Leptoceratops

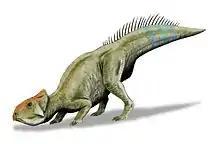
Life restoration

The skull of "Leptoceratops" is similar to "Protoceratops" in general form, but is lower and longer and uniquely lacks a crest at the back of the skull to make a prominent frill. The complete skulls known range from long in CMN 8889 to long in CMN 8887, with respective mandibles and long. Extrapolating the complete CMN skulls to the preserved material of AMNH 5205 and UWGM-200 gives lengths of and respectively. The skull bones of CMN 8889 are fused suggesting it is an adult, while those of CMN 8887 and UWGM-200 are unfused indicating they may not yet be fully grown. There is no horn on the unlike more derived ceratopsians, nor on the . Unlike "Protoceratops" there are no teeth in the of the snout, though there are 17 teeth in both the and . There is a large ridge above the teeth on the maxilla, which would have supported a large muscled cheek pouch to assist in shredding large amounts of vegetation. As in other ceratopsians, the of the cheek are flared to the side and are capped by an ossification, the , which is unique for the group. The bone, which forms an eyebrow in ornithischians, is only small and loosely positioned within the eye socket. The bones of the rear skull, which in "Protoceratops" are elongated to form a frill and bear fenestrae, are reduced and solid in "Leptoceratops". The anatomy of the braincase of "Leptoceratops" is similar to that of "Montanoceratops" with minor differences, including a restricted neck to the , an unsplit ridge on the , and an elevated articulation for the palate on the . The cranial nerves of "Leptoceratops" have the same arrangement patterns as those of "Montanoceratops", "Triceratops" and "Chasmosaurus mariscalensis". bones are known in "Leptoceratops", only otherwise preserved in specimens of "Centrosaurus" and "Protoceratops" among ceratopsians.